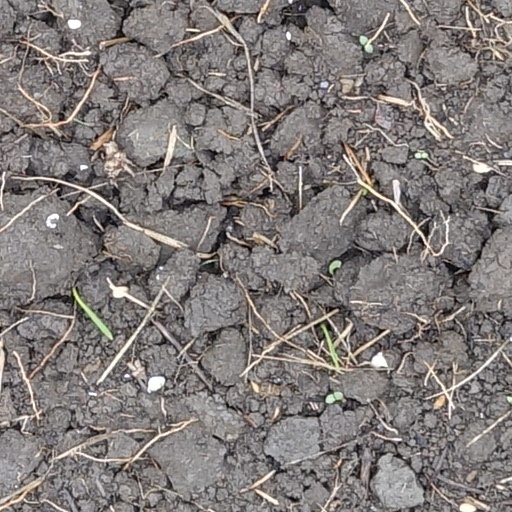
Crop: wheat